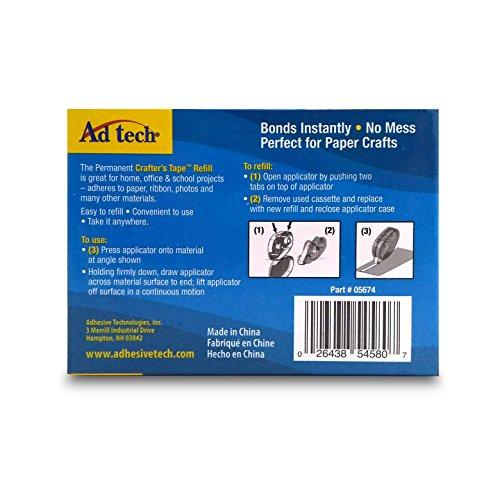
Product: AdTech 05674 Permanent Crafter's Tape Refills, single unit
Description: Easy to refill - just open the case, remove the used cartridge and pop in a new one.
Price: $8.93
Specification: ProductDimensions:4.5x1.5x3.2inches|ItemWeight:4.5ounces|ShippingWeight:4.8ounces(Viewshippingratesandpolicies)|DomesticShipping:ItemcanbeshippedwithinU.S.|InternationalShipping:ThisitemcanbeshippedtoselectcountriesoutsideoftheU.S.LearnMore|ASIN:B019SC4JV6|Itemmodelnumber:05674|Manufacturerrecommendedage:8months-8years